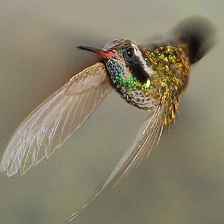
Species: WHITE EARED HUMMINGBIRD
Scientific name: BASILINNA LEUCOTIS
ImageNet parent category: hummingbird